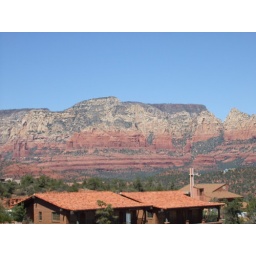
The blue sky against the red rock is quite a pleasing contrast